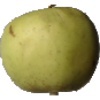
Label: Apple Golden 3